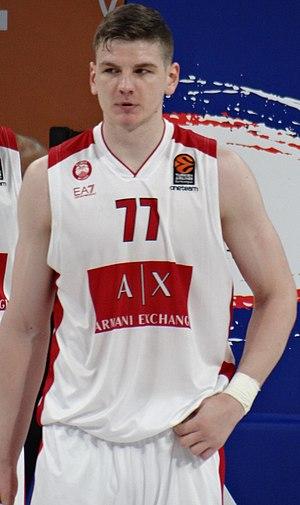
Artūras Gudaitis, né le 19 juin 1993 à Klaipėda, Lituanie, est un joueur lituanien de basket-ball. Il évolue aux postes d'ailier fort et de pivot.